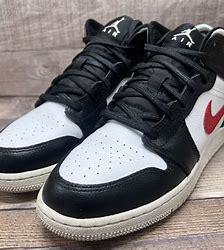
Brand: Jordan
Model: Air 1 Mid Retro Basketball